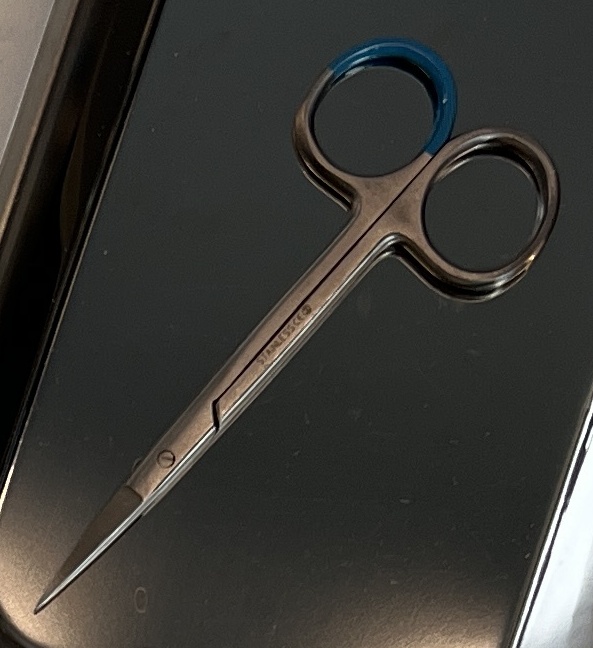
Hinged instrument state: closed